Chelsea, Manhattan

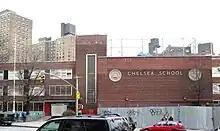
The Chelsea School

Chelsea and Hell's Kitchen generally have a higher rate of college-educated residents than the rest of the city . A majority of residents age 25 and older (78%) have a college education or higher, while 6% have less than a high school education and 17% are high school graduates or have some college education. By contrast, 64% of Manhattan residents and 43% of city residents have a college education or higher. The percentage of Chelsea and Hell's Kitchen students excelling in math rose from 61% in 2000 to 80% in 2011, and reading achievement increased from 66% to 68% during the same time period.